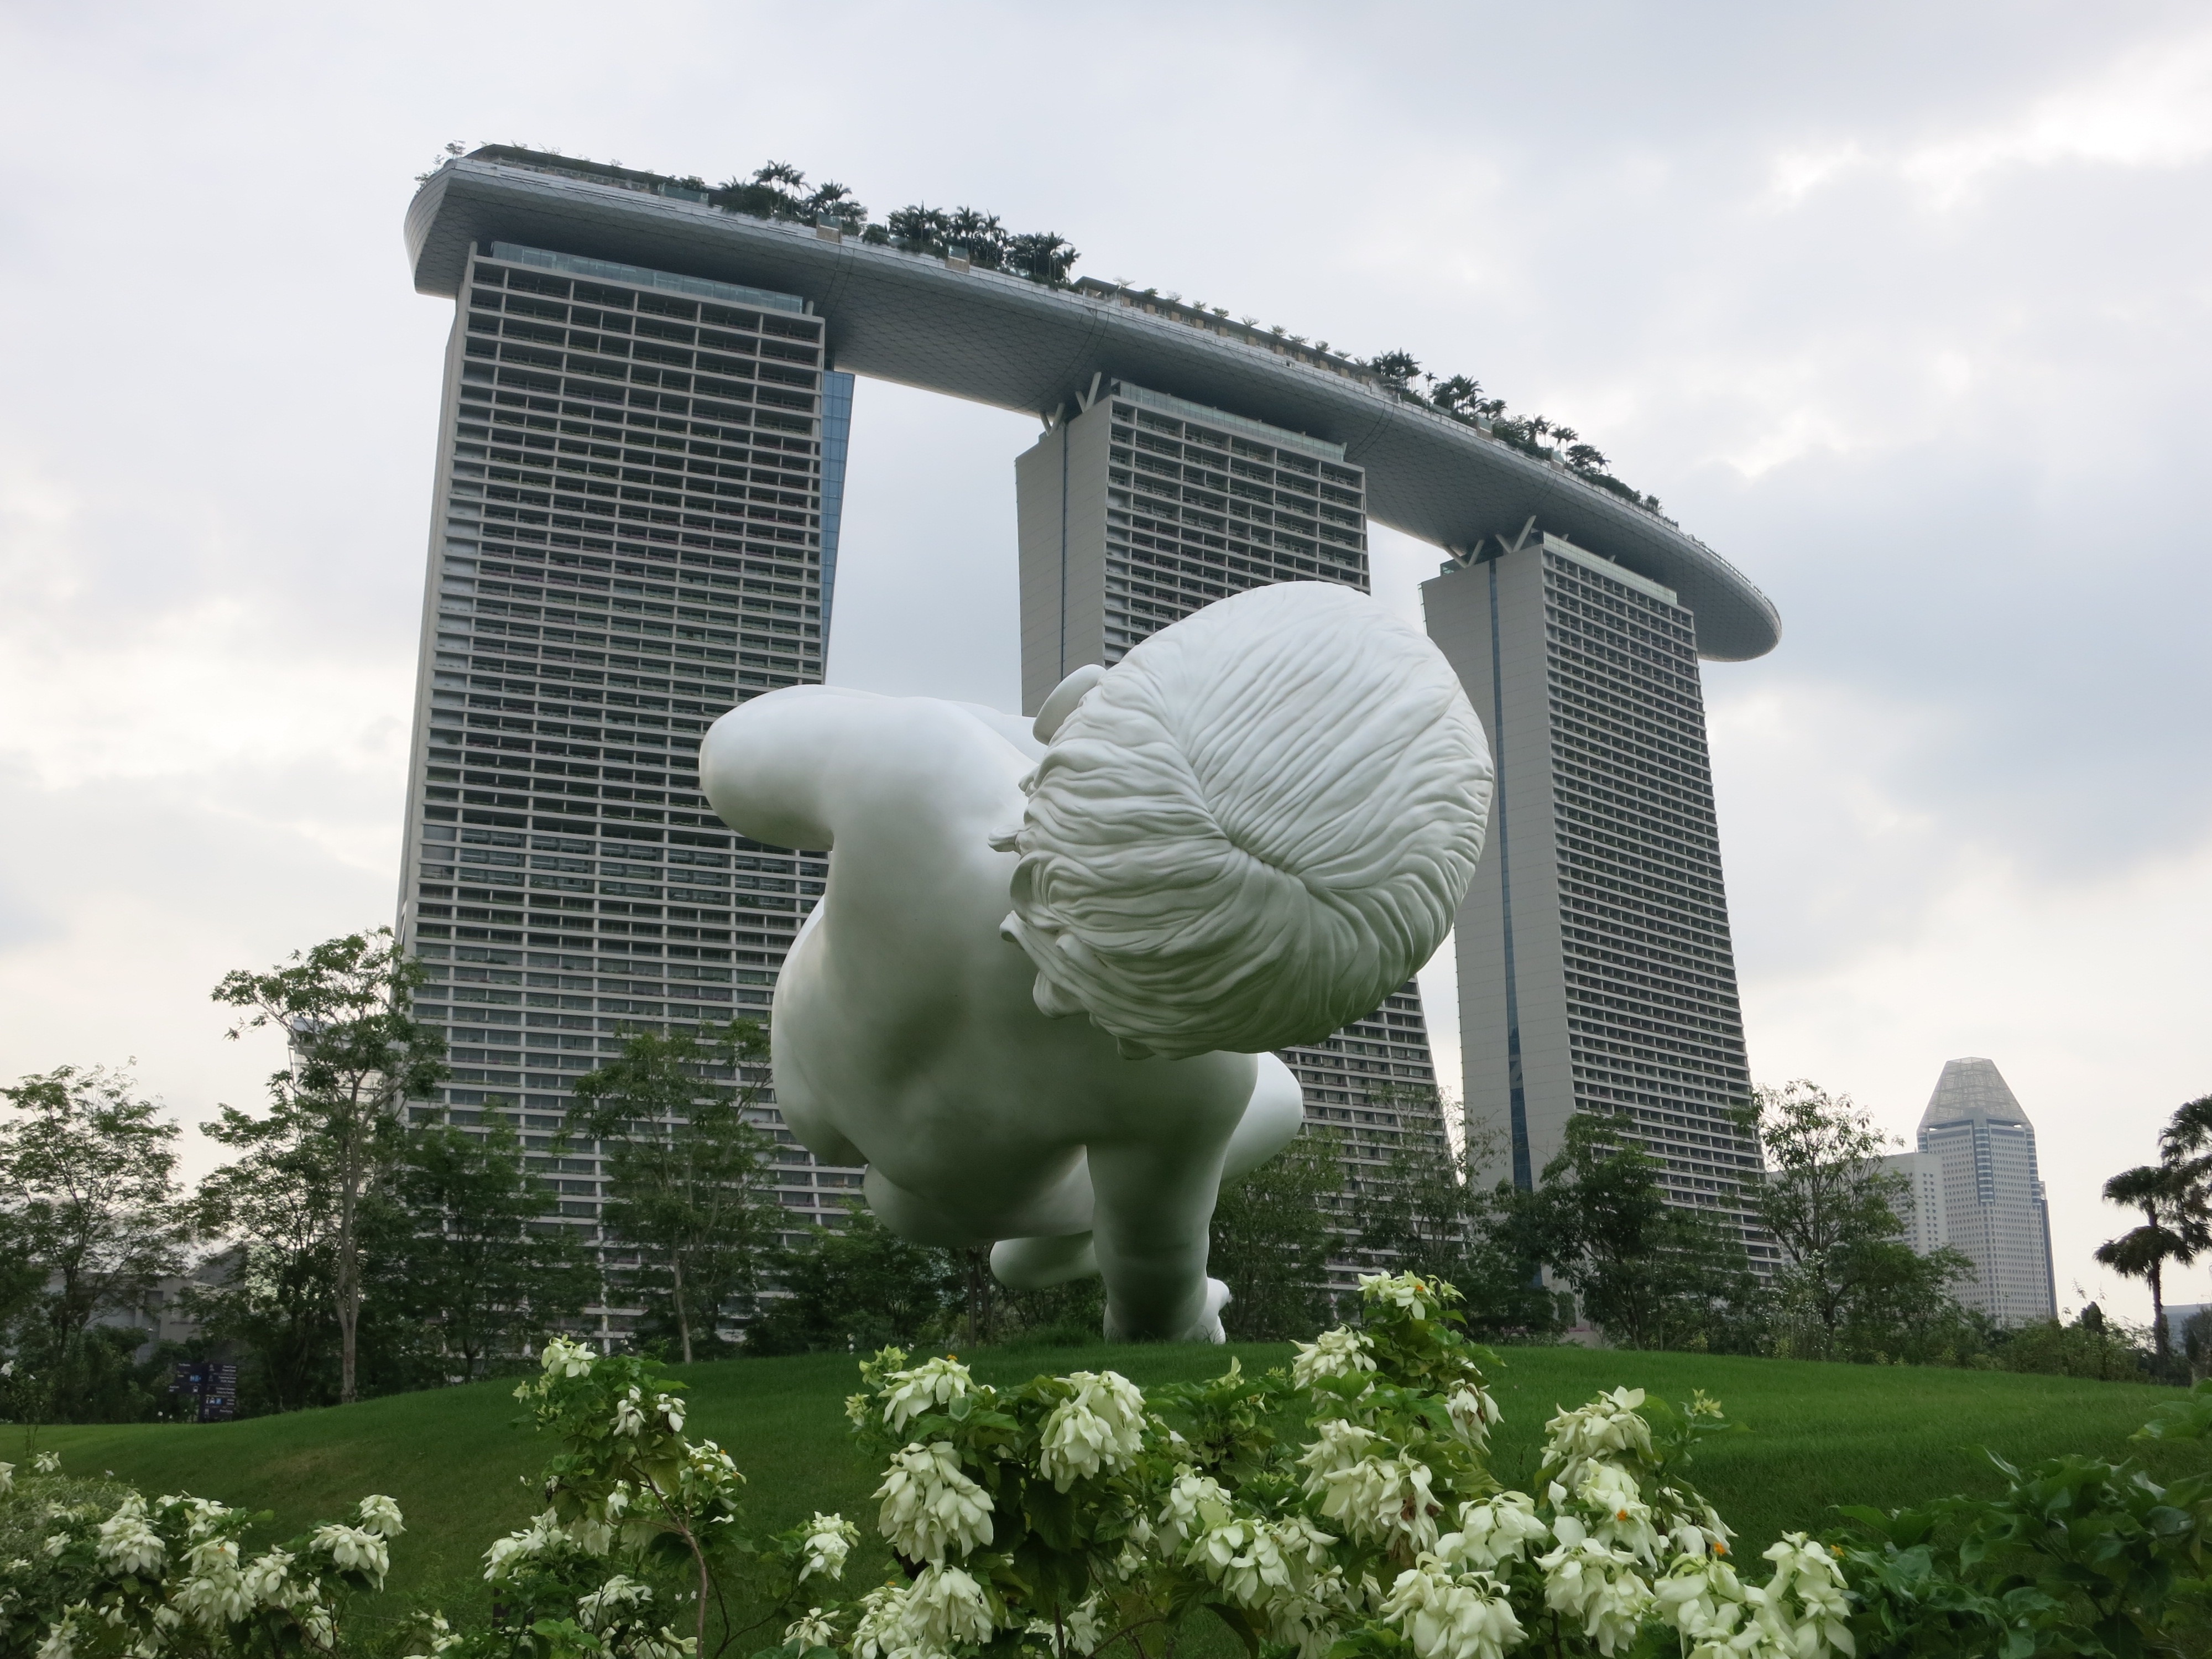
city, monument, statue, park, landmark, sculpture, art